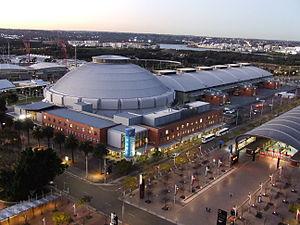
The Dome est un centre d'exposition et un complexe sportif situé à Sydney en Australie.